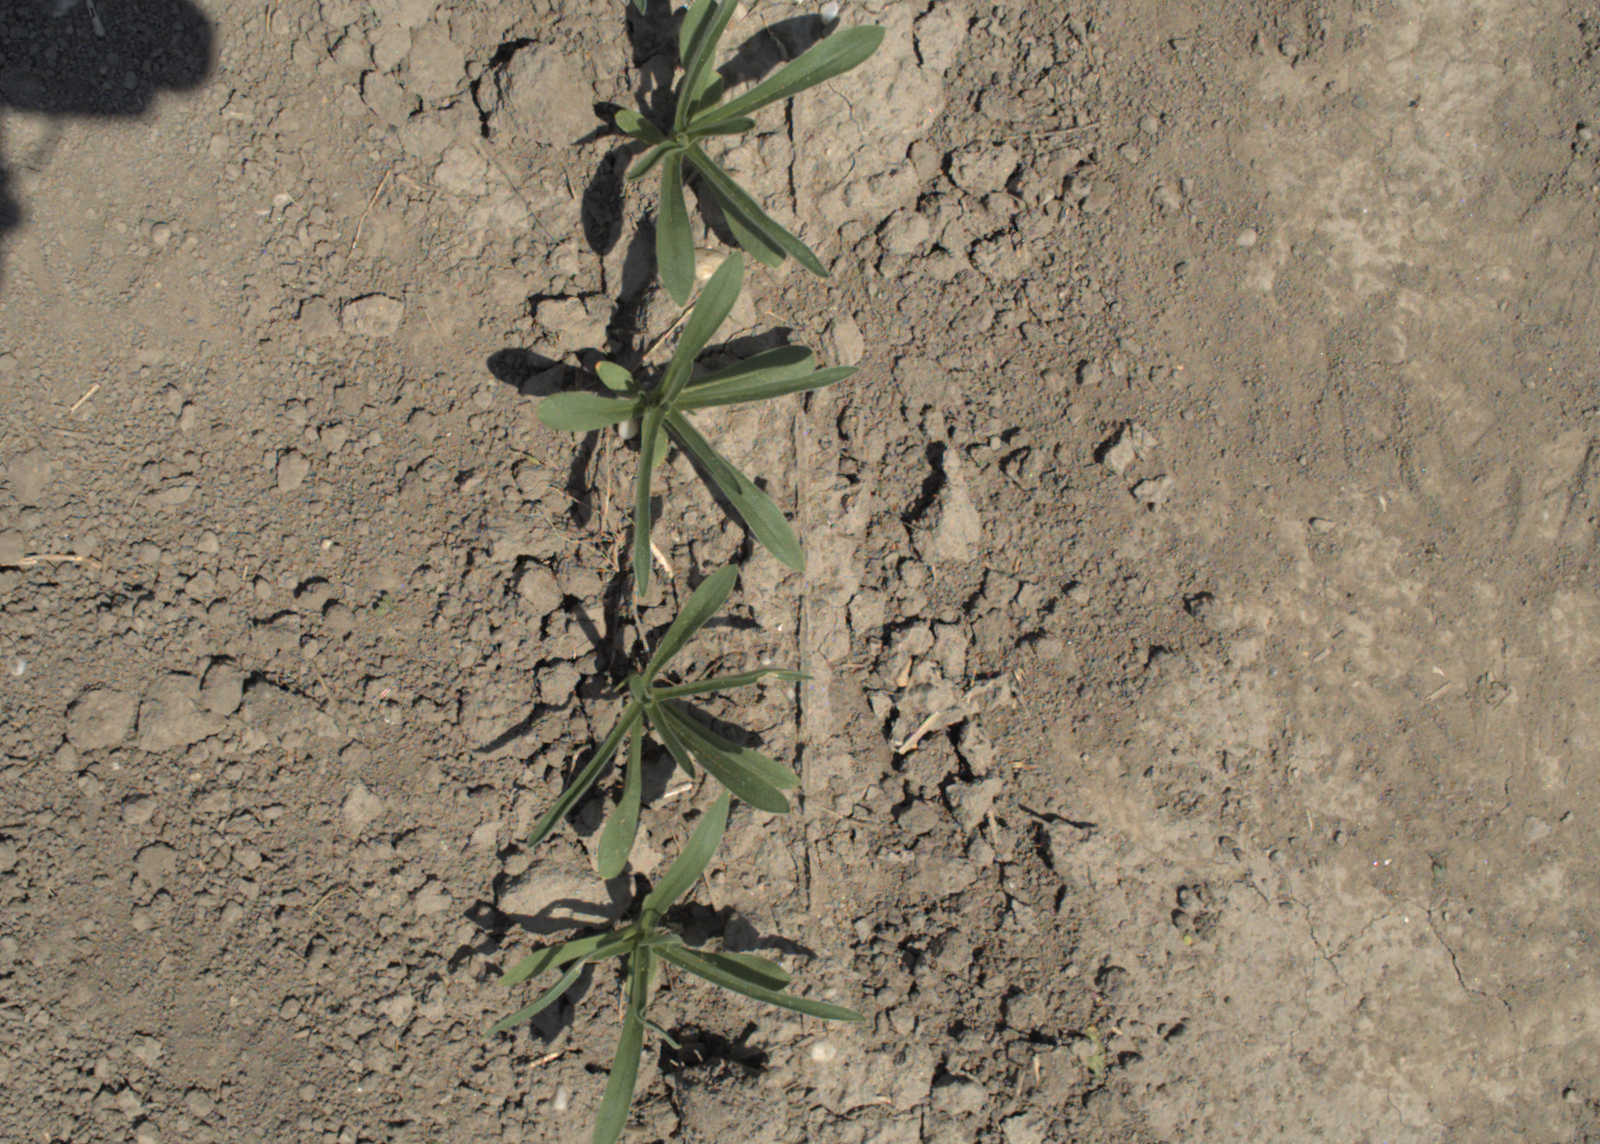
Capture date: 10.06.2021 12:03:54
Weather: sunny
Wind: light
Seeding date: 27.04.2021
Plant canopy height (mm): 797